Stockholm Arlanda Airport

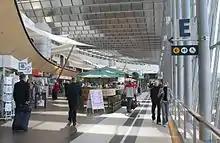

In addition to the terminals, the airport features a concourse area called Sky City, located between Terminals 4 and 5. This area includes shopping and restaurant facilities, along with Arlanda Central Station below it. Sky City is situated landside, outside the security check area, and serves both passengers and visitors. Sky City also offers hotels connected to the terminals, located outside the security and passport check areas.